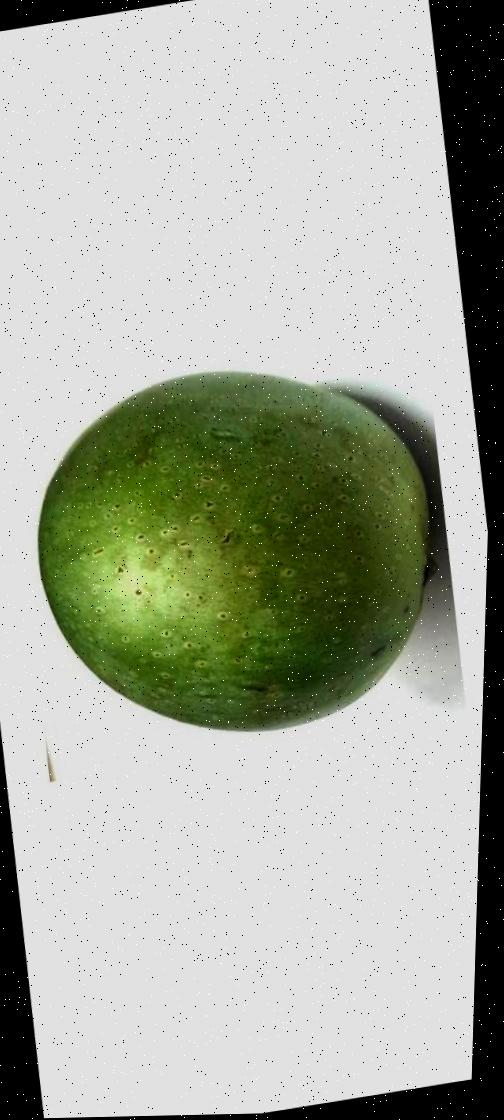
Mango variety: Ashshina Zhinuk